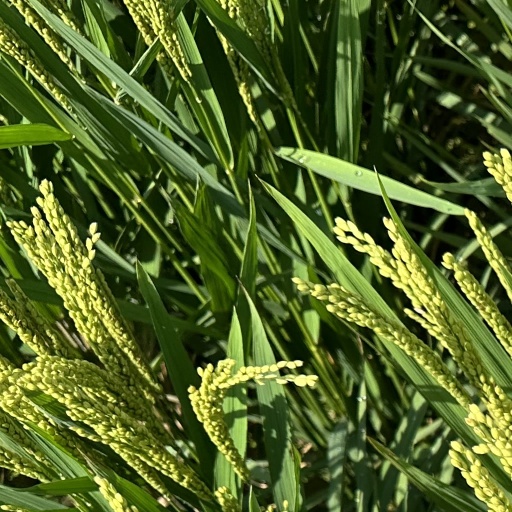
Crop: rice